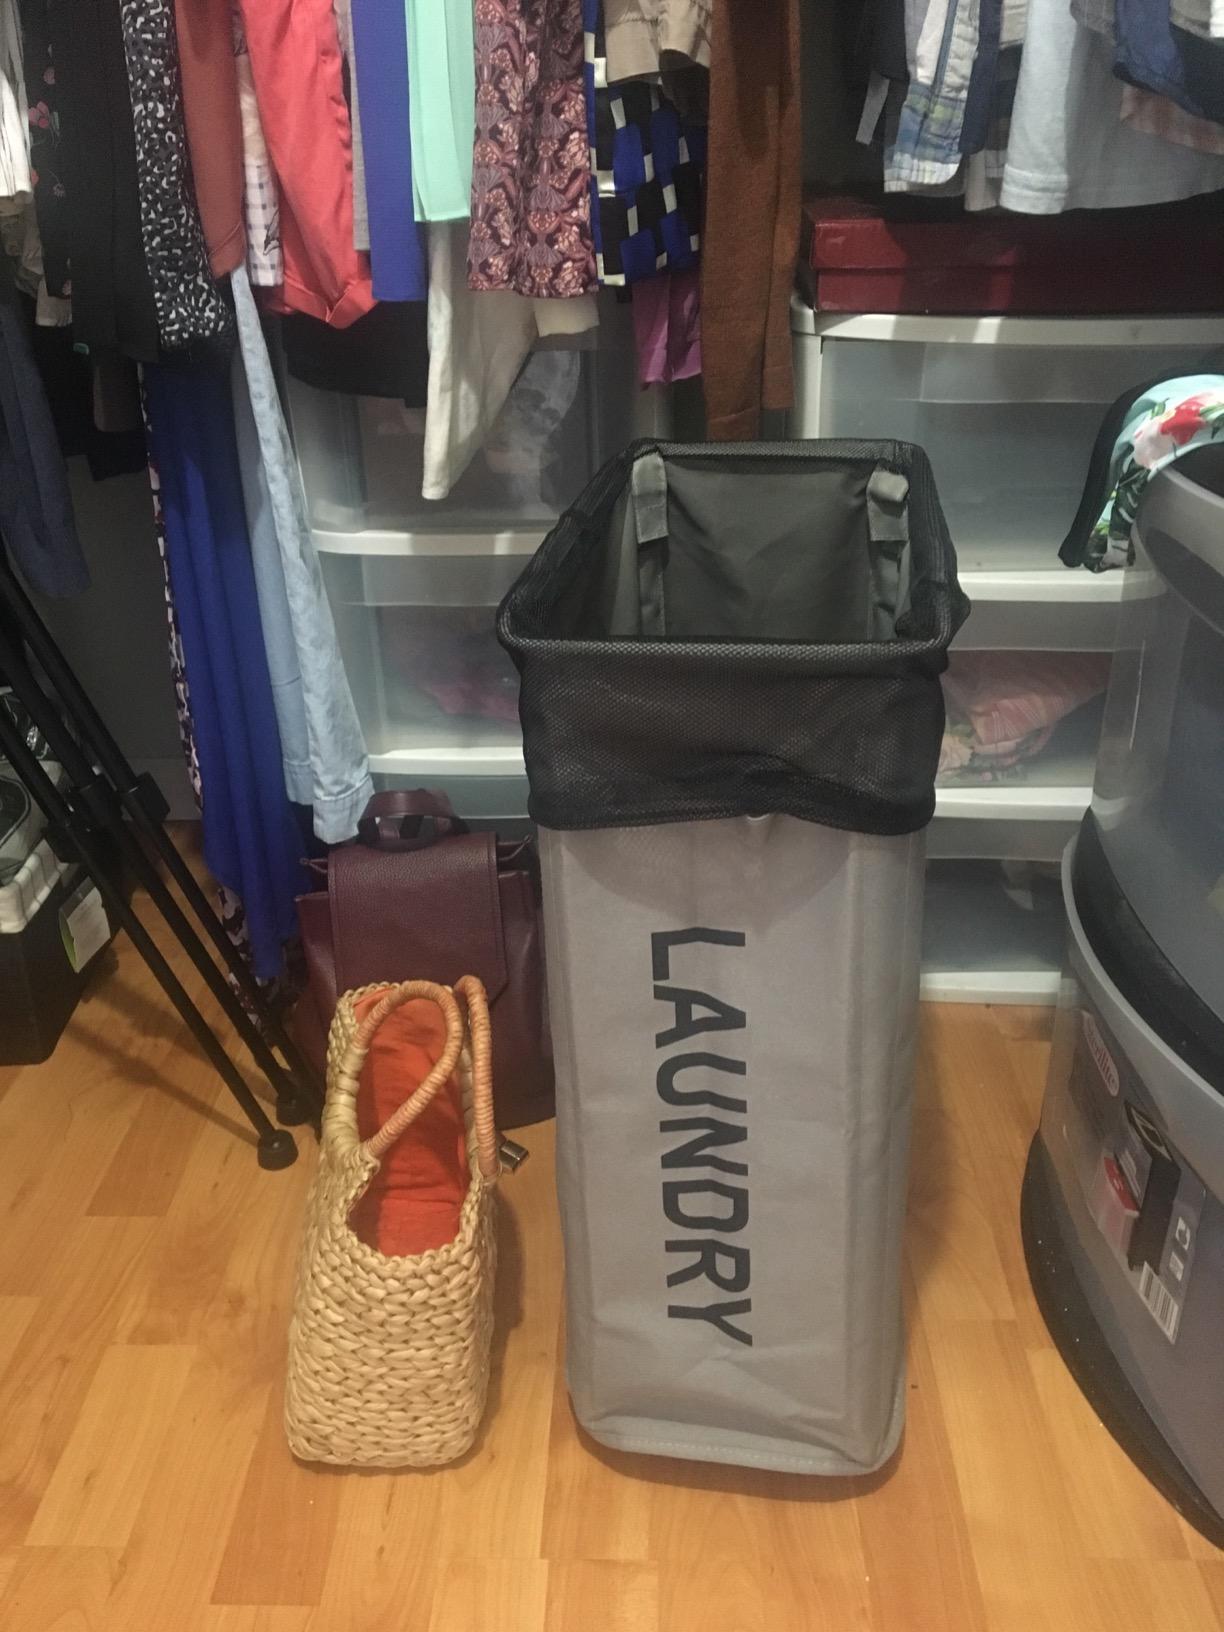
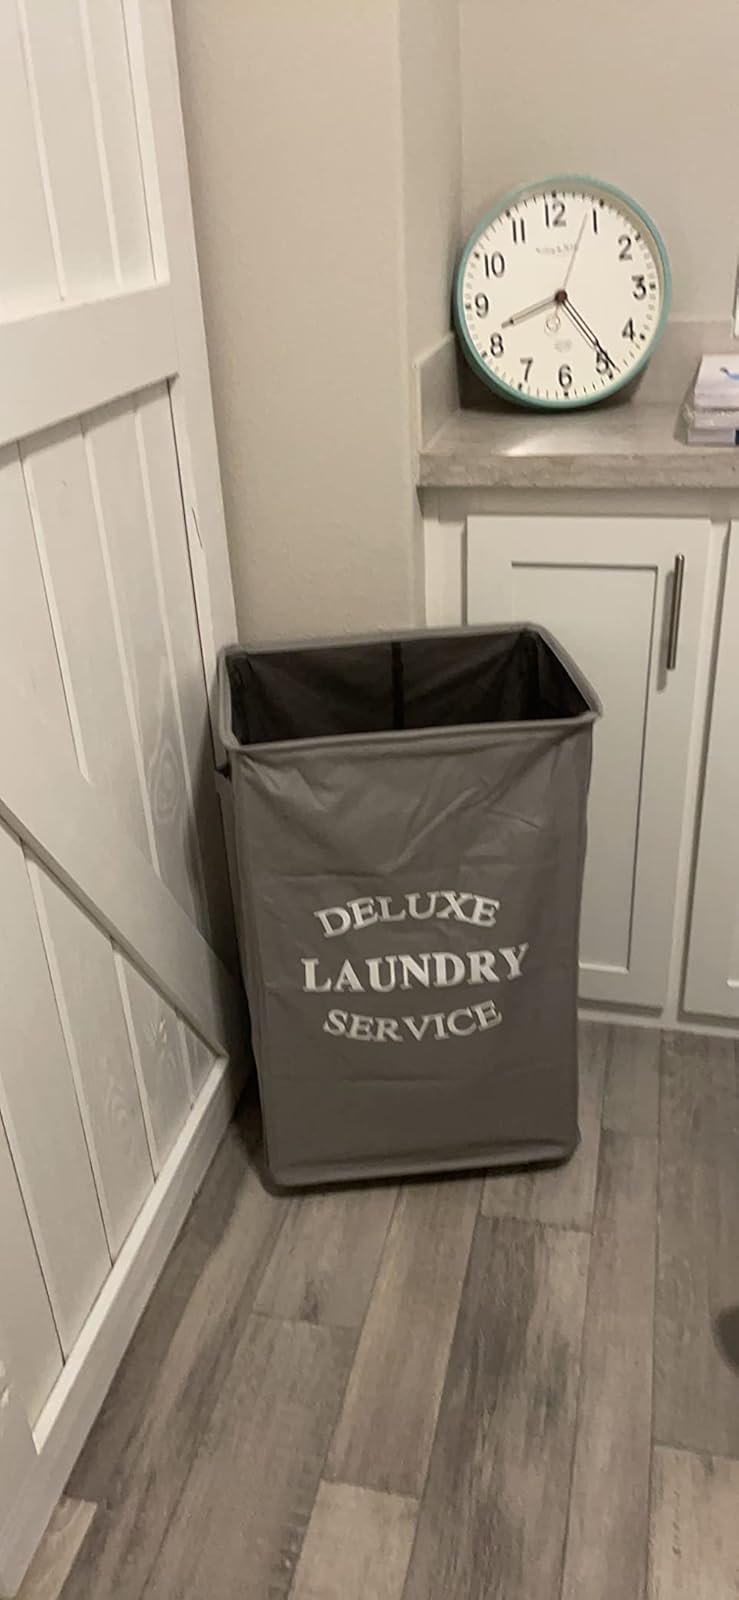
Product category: items_hamper
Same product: no